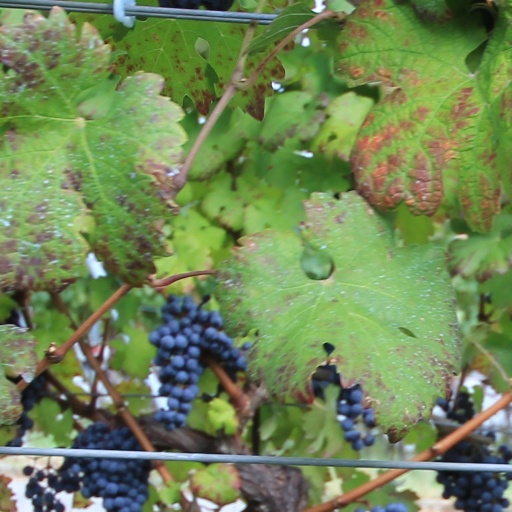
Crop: grape